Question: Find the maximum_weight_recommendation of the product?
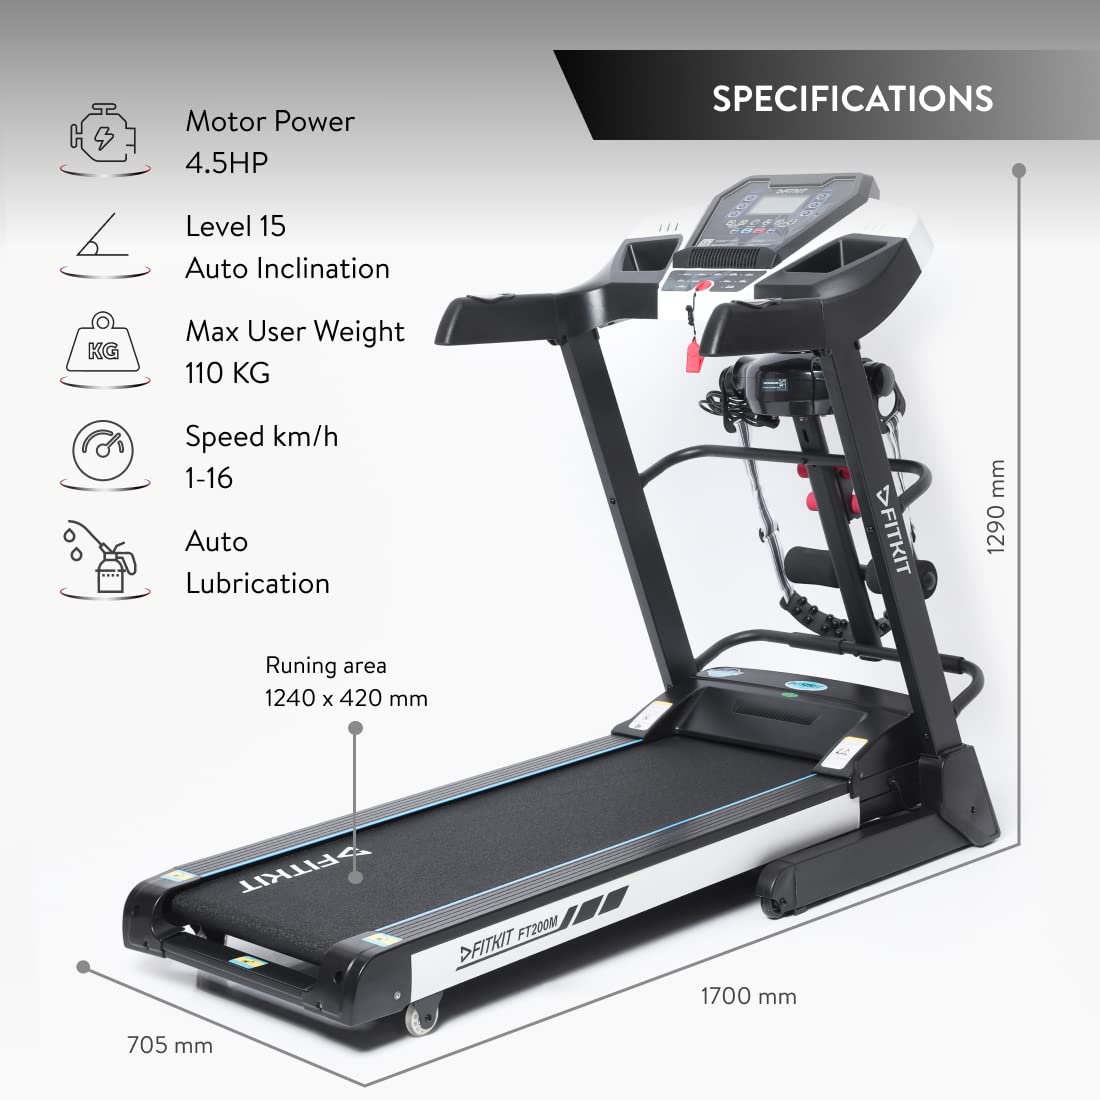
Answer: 110 kilogram